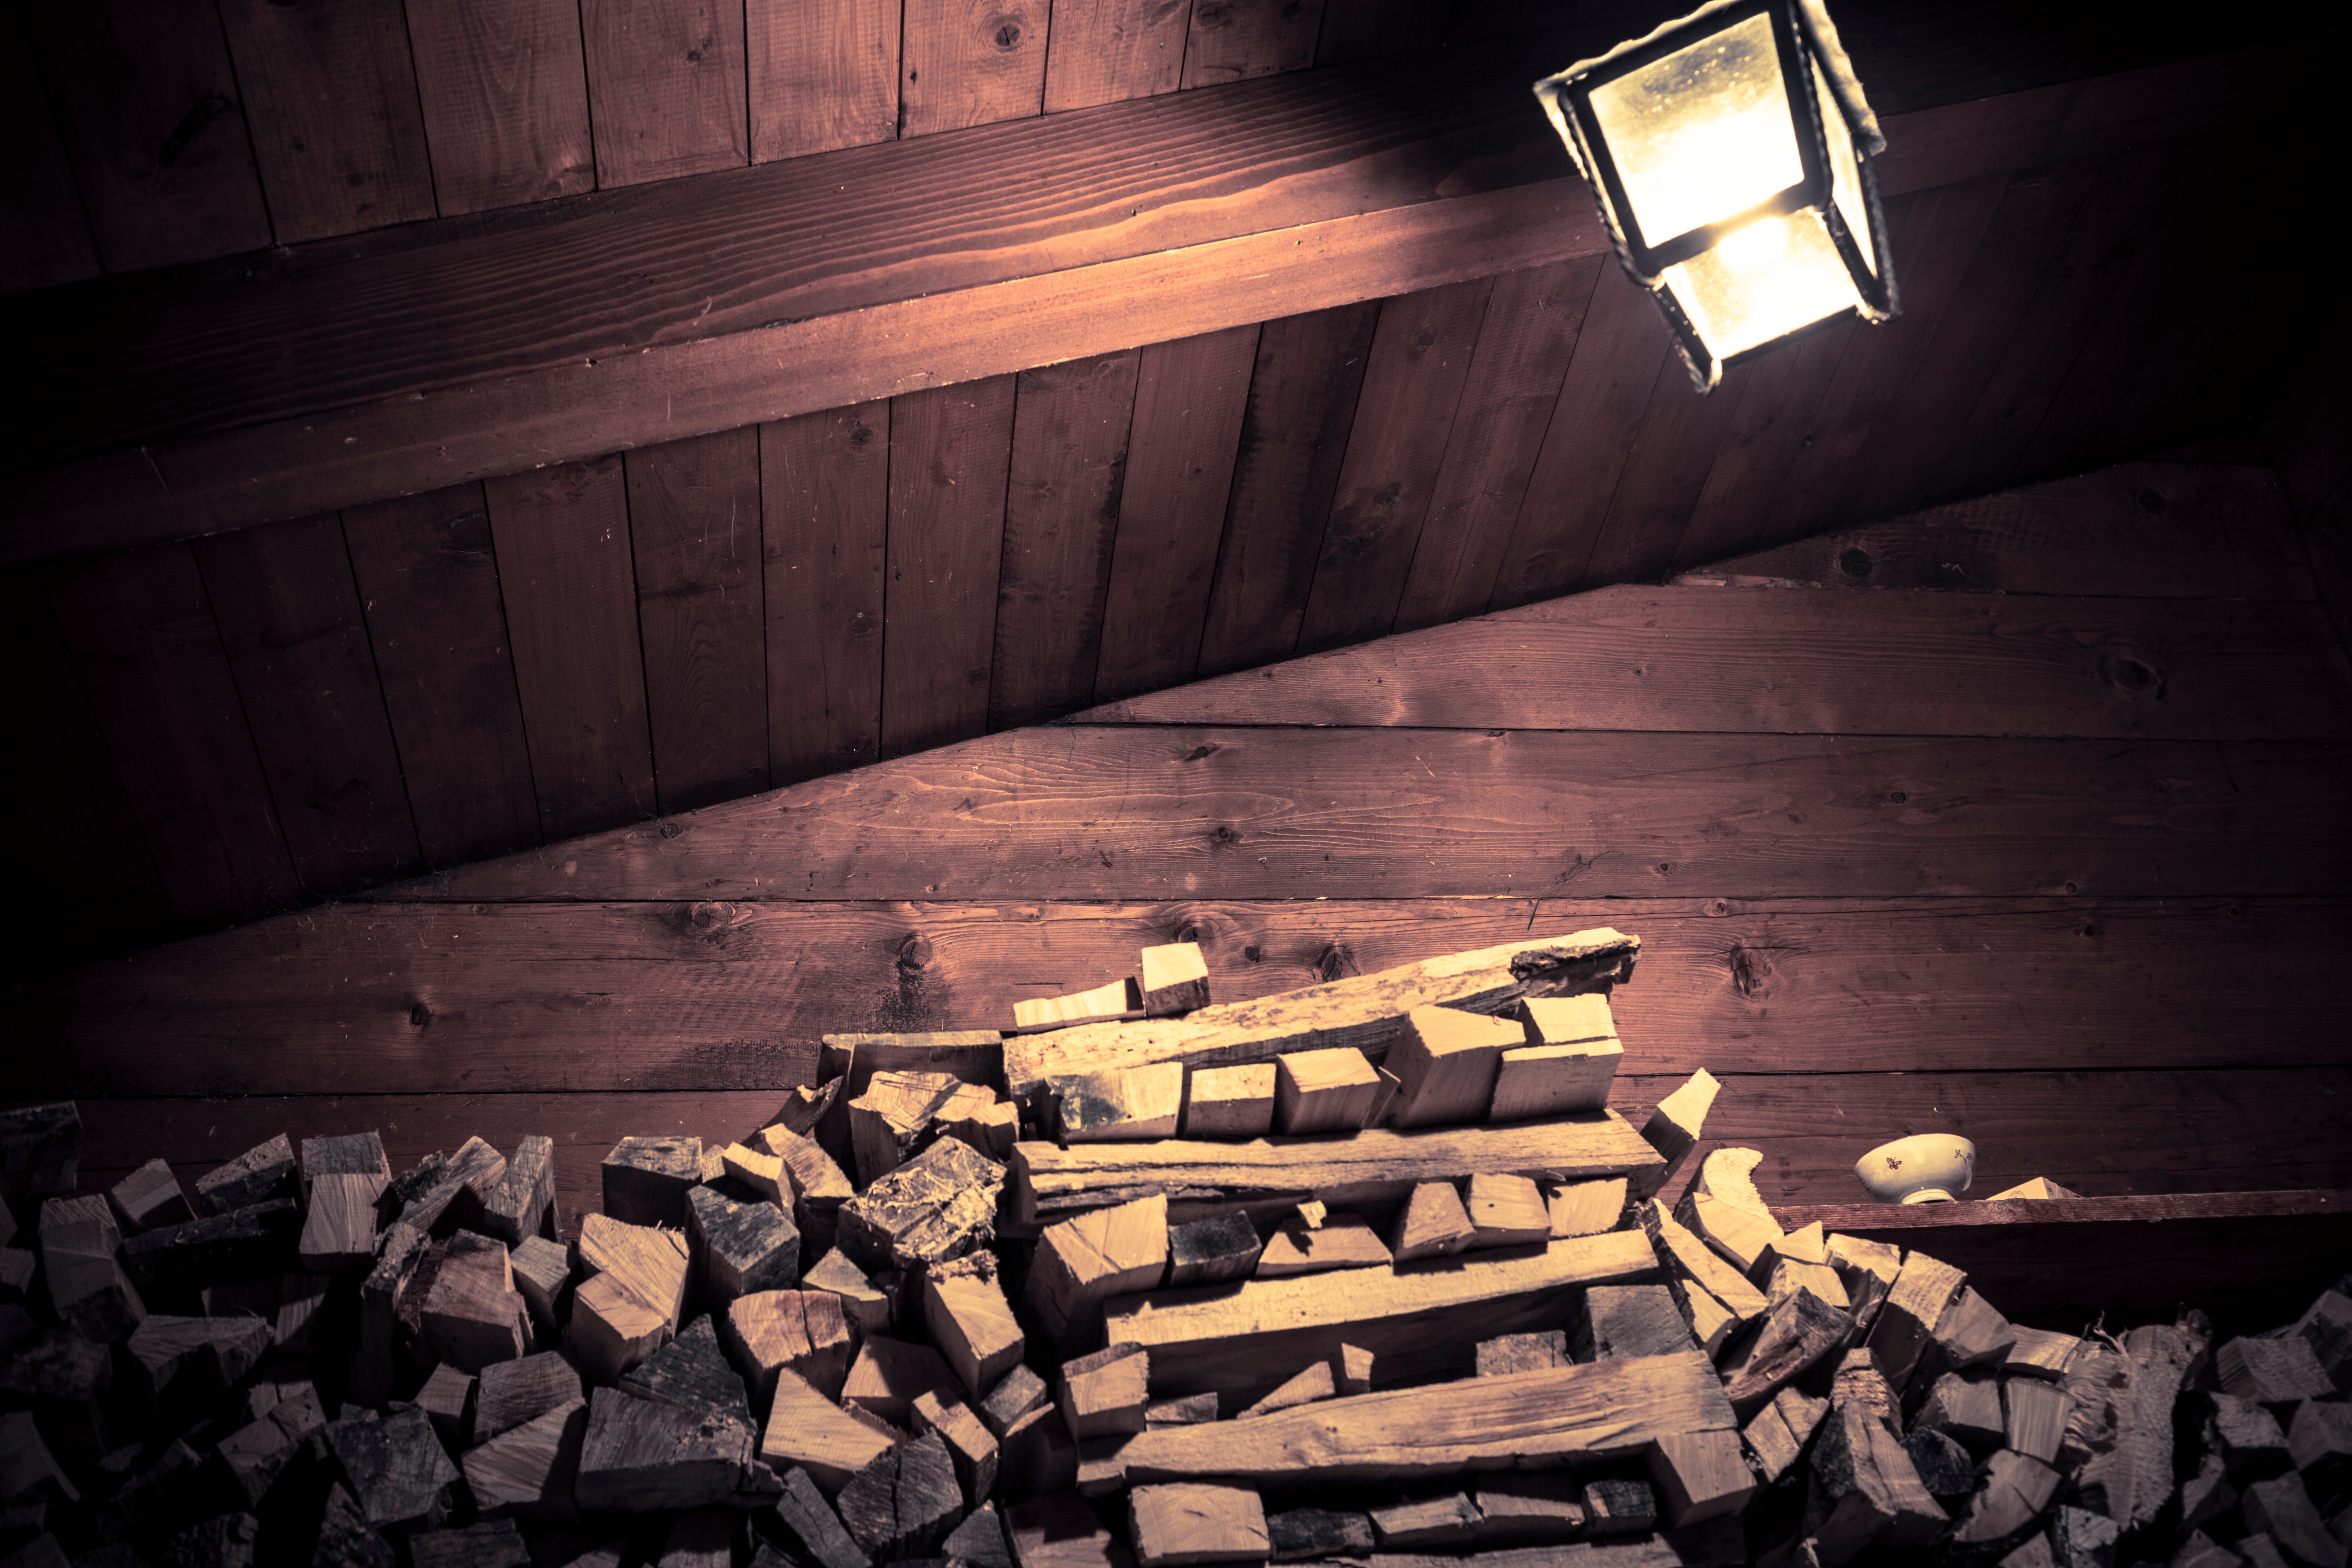
light, wood, night, wall, shadow, darkness, lighting, shape, man made object